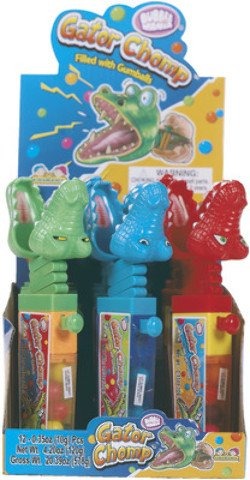
Item Name: Gator Chomp Extension Lollipop [12 Pieces] Gator Chomp Extension Lollipopgater Chomp Candy With Lollipop Filled With Gumballs Each Box Has 3 Different Gator Colors Caution - Choking Hazard Counter
Bullet Point: Gator Chomp Extension Lollipop [12 Pieces] * Gator Chomp Extension Lollipopgater Chomp Candy With Lollipop Filled With Gumballs Each Box Has 3 Different Gator Colors Caution - Choking Hazard Counter
Product Description: 68646482420, Kidsmania Gator Chomp Candy 12Ct, Size 12Ct, , Weight 0.35, 14282
Value: 12.0
Unit: Count

Price: 17.25